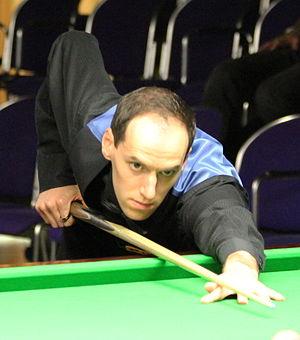
Ian Burns, né le 11 mars 1985 dans la localité anglaise de Preston, est un joueur de snooker professionnel depuis 2012. Sa carrière est principalement marquée par deux quarts de finale atteints dans des épreuves comptant pour le classement mondial : un lors du Classique Paul Hunter 2017 et l'autre sur l'Open du pays de Galles 2018.